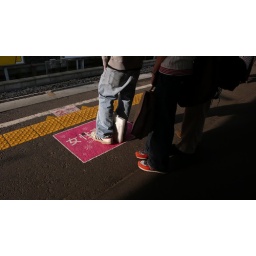
&amp;quot;Women Only&amp;quot; train cars during rush hour - to protect against gropers.